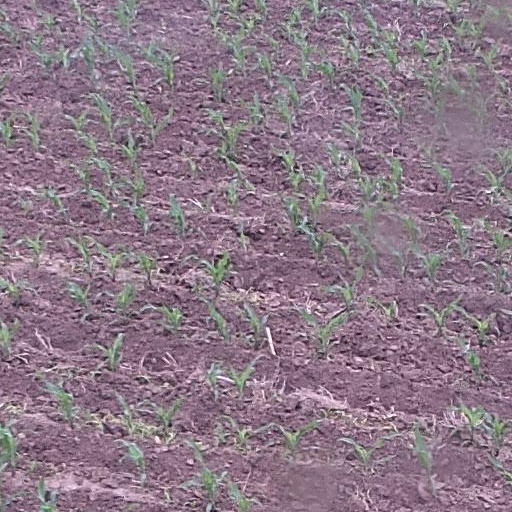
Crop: maize; corn